Tomorrow.io

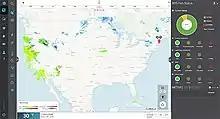
Weather Intelligence Platform

Tomorrow.io's primary goal was to use wireless communication infrastructure and IoT devices to collect real-time weather data. The company aimed to report conditions closer to the ground than satellite and higher resolution than Doppler weather radar techniques.